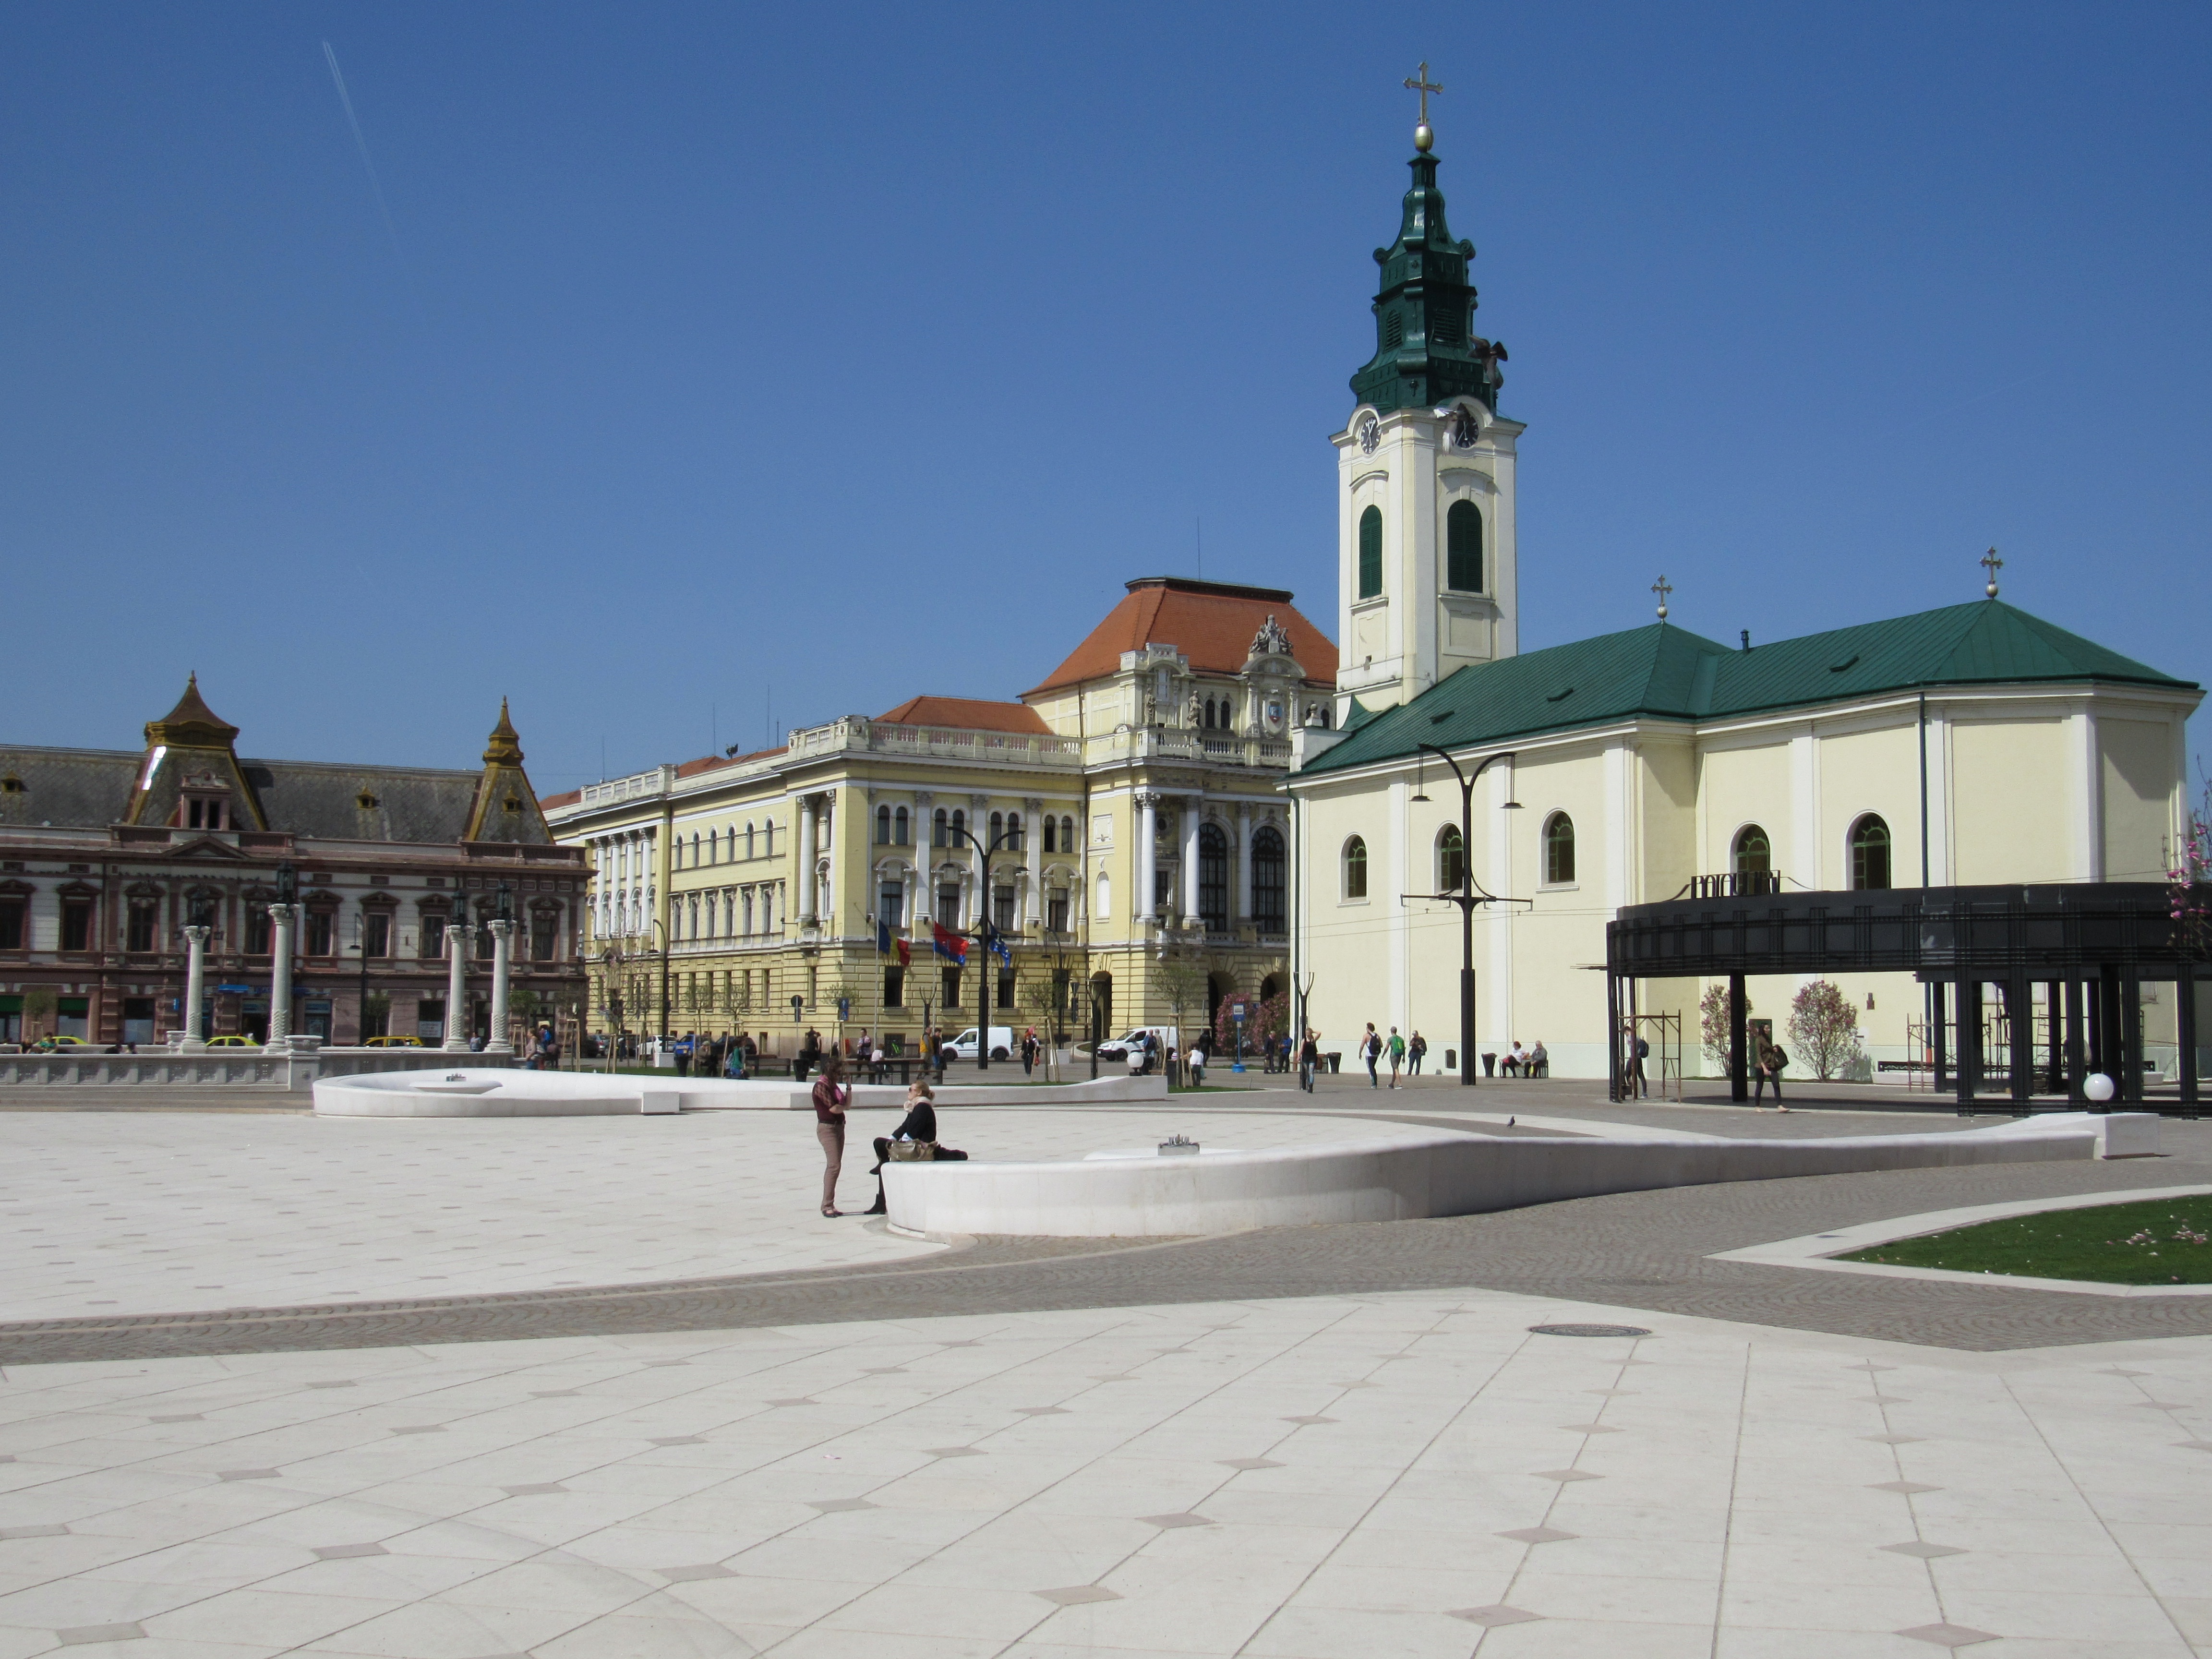
sky, town, building, chateau, palace, city, plaza, landmark, facade, tourism, university, center, town square, tourist attraction, estate, transylvania, oradea, crisana, classical architecture, seat of local government